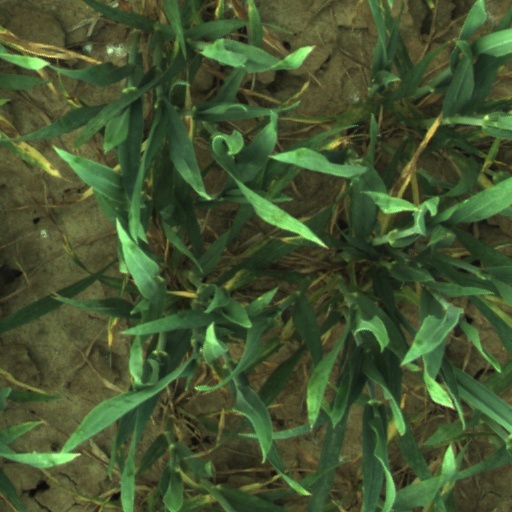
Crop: wheat